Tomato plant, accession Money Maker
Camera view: horizontal (90 deg, fisheye); turntable rotation: 330 degrees
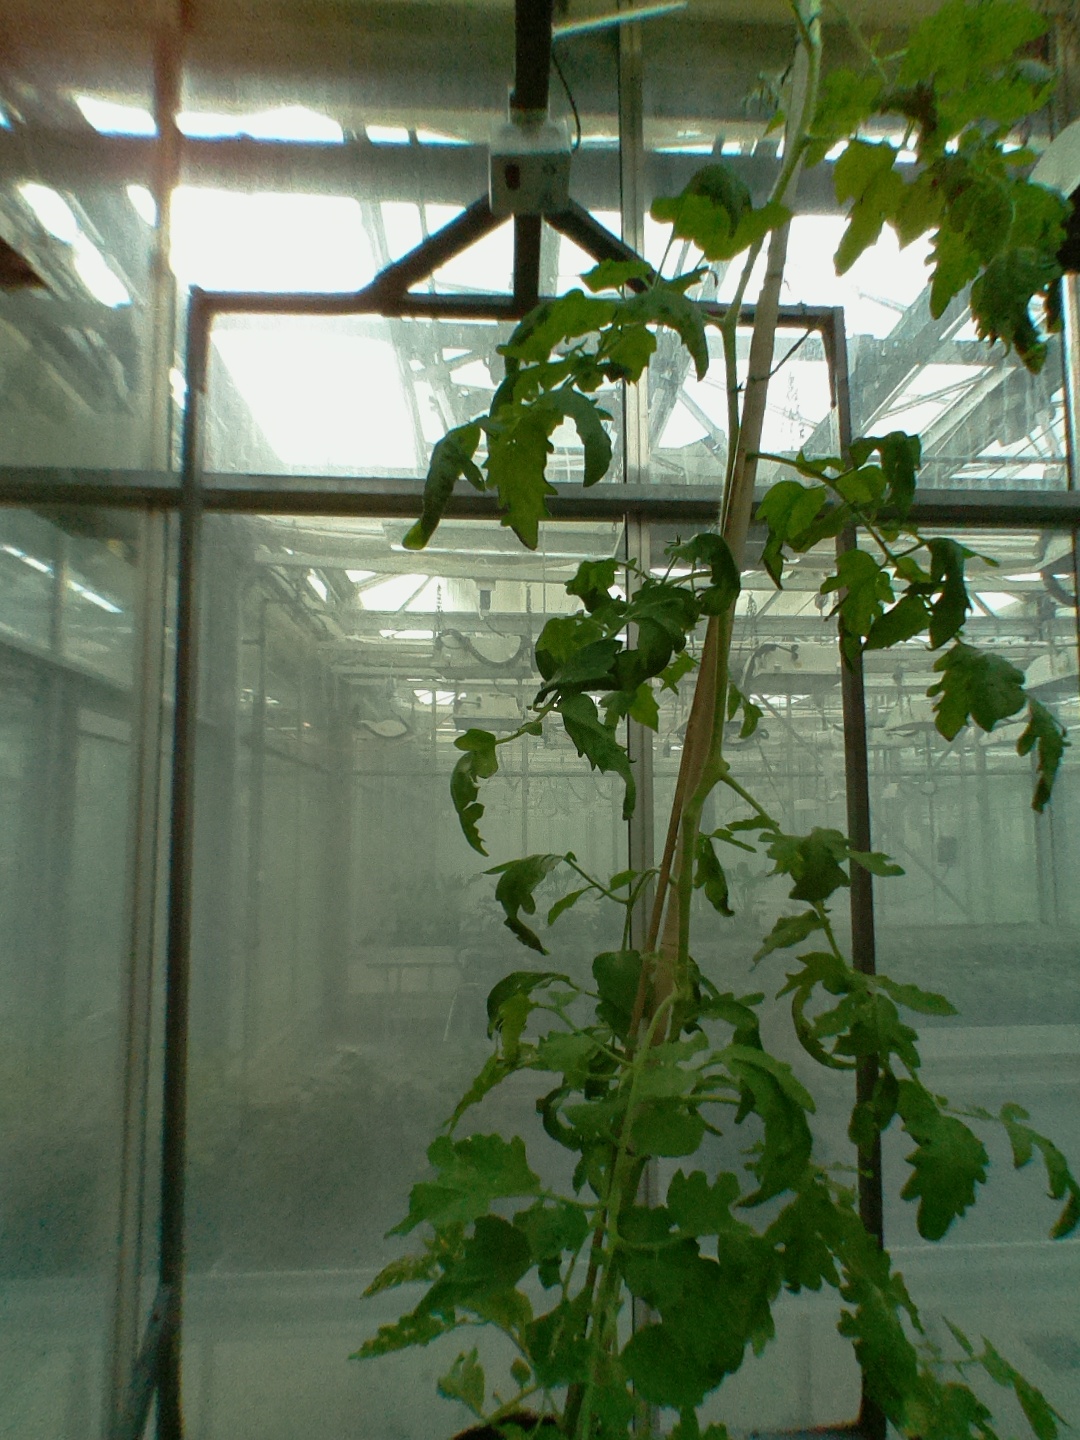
BBCH growth stage 68: Full flowering, 80%-90% of flowers open, more petals falling